Titration

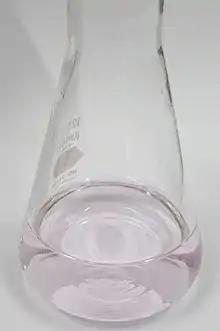
Phenolphthalein, a commonly used indicator in acid and base titration.

The approximate pH during titration can be approximated by three kinds of calculations. Before beginning of titration, the concentration of [H+] is calculated in an aqueous solution of weak acid before adding any base. When the number of moles of bases added equals the number of moles of initial acid or so called equivalence point, one of hydrolysis and the pH is calculated in the same way that the conjugate bases of the acid titrated was calculated. Between starting and end points, [H+] is obtained from the Henderson-Hasselbalch equation and titration mixture is considered as buffer. In Henderson-Hasselbalch equation the and are said to be the molarities that would have been present even with dissociation or hydrolysis. In a buffer, [H+] can be calculated exactly but the dissociation of , the hydrolysis of A- and self-ionization of water must be taken into account. Four independent equations must be used: